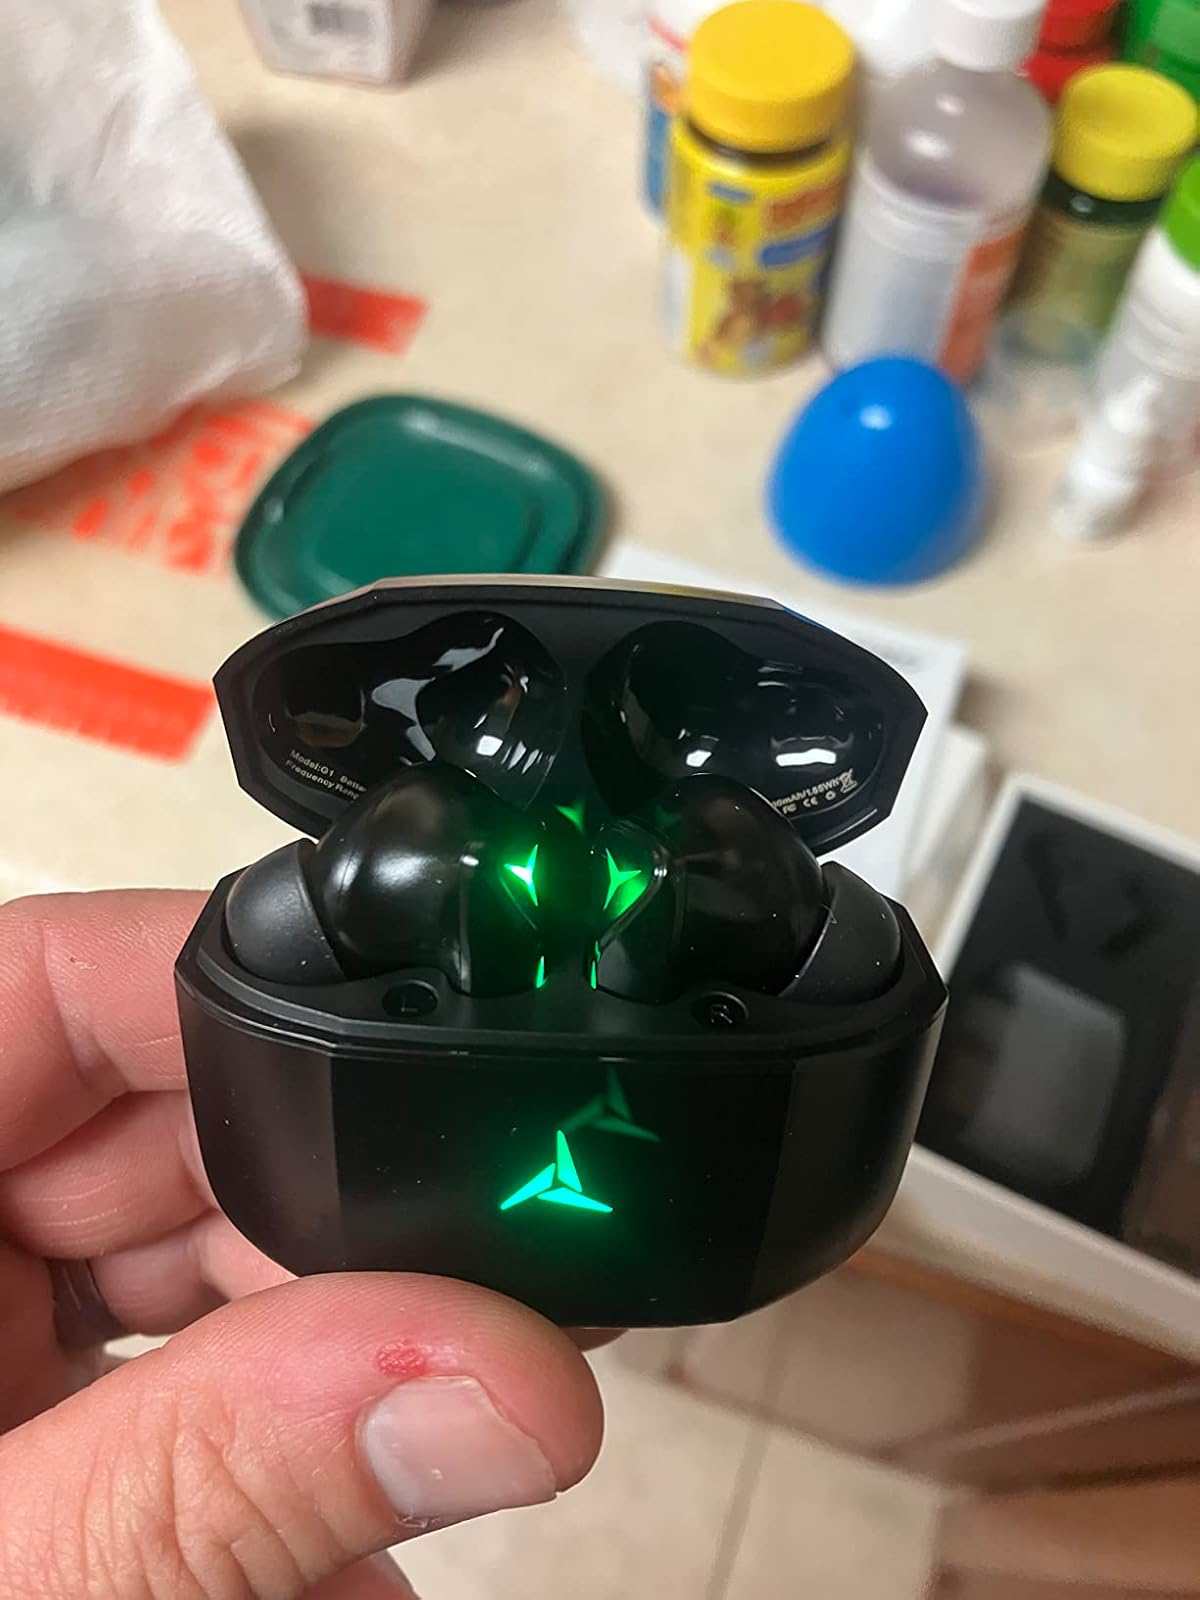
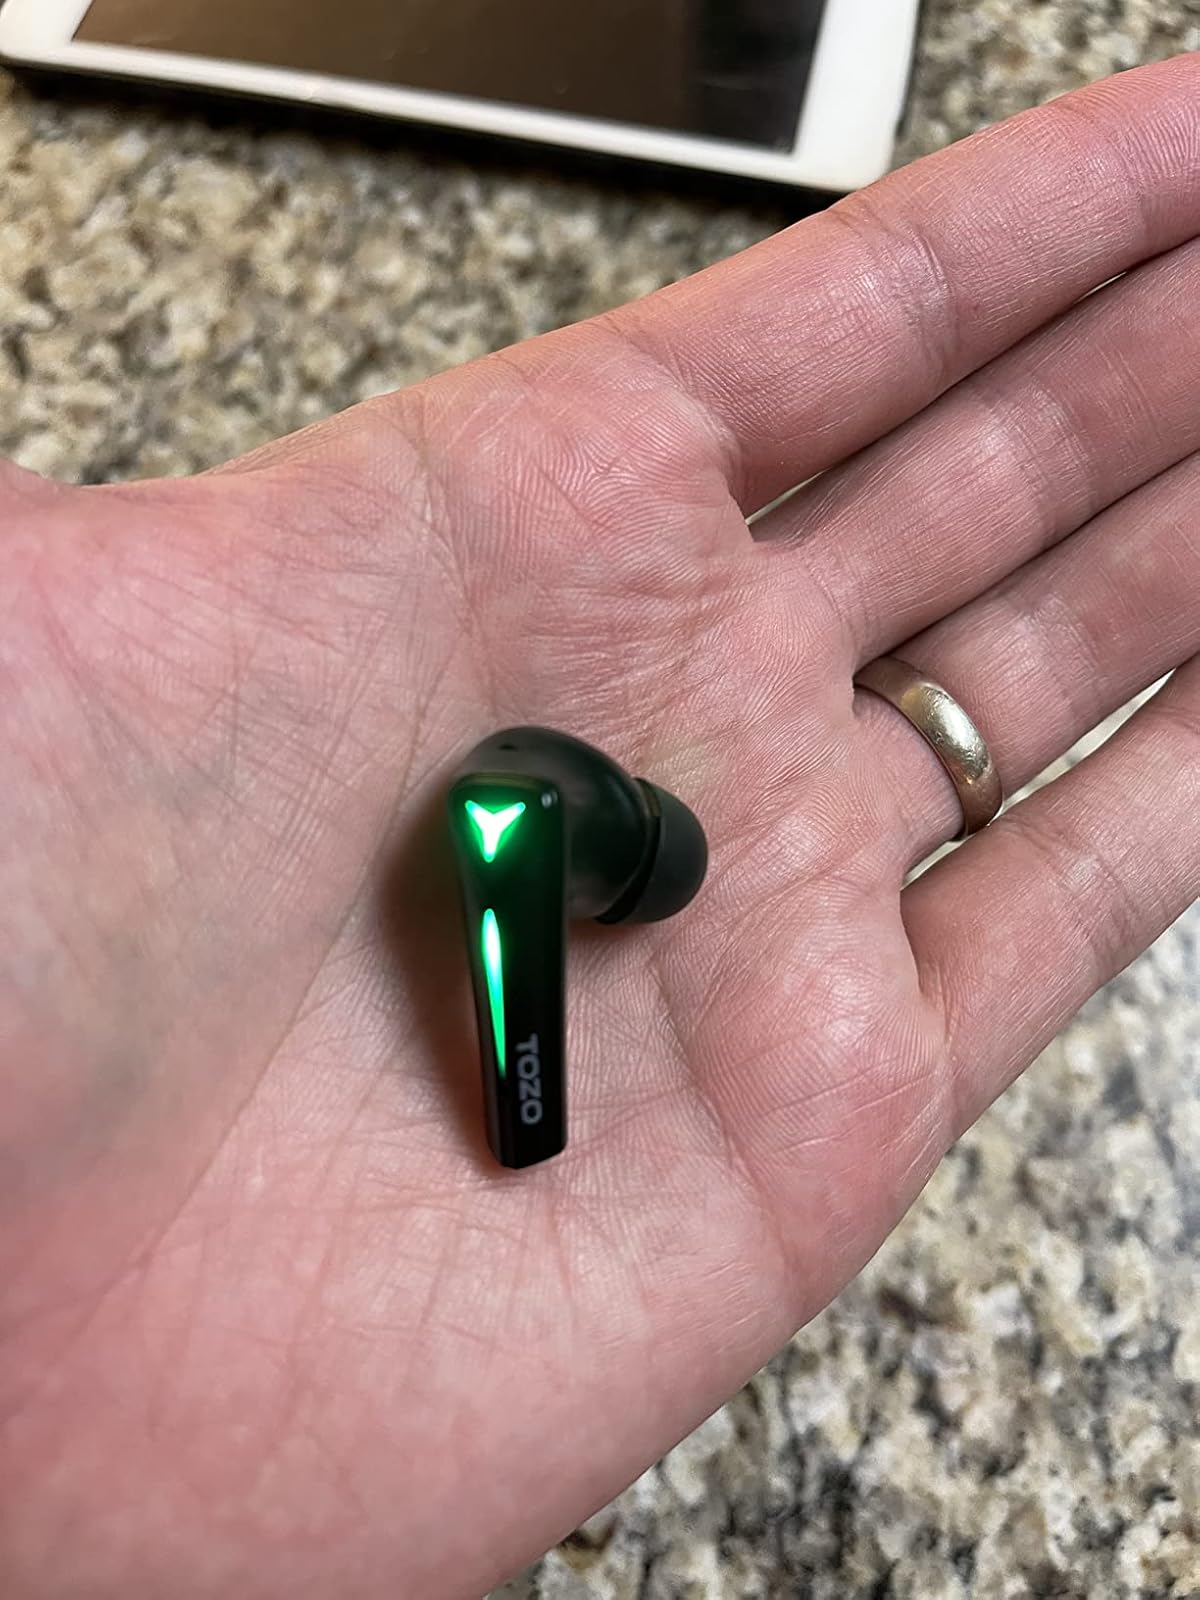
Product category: earbuds
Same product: yes